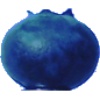
Label: huckleberry